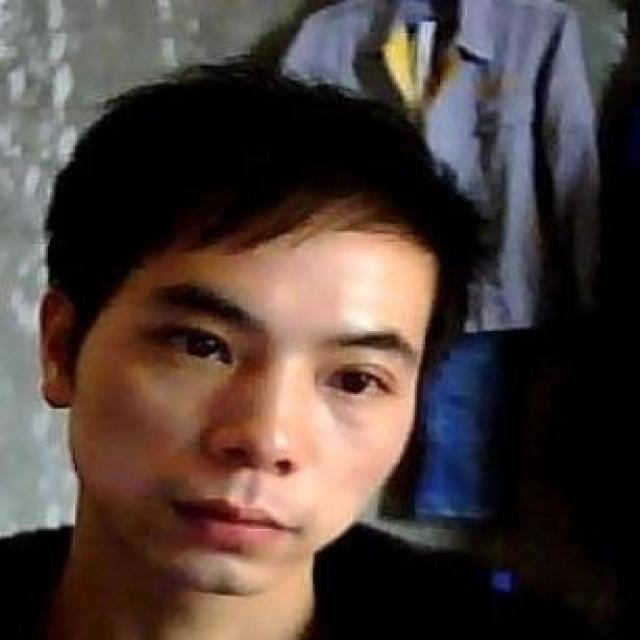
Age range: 21-44